Gambling in New Jersey

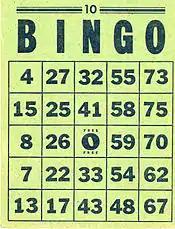
New Jersey allows non-profit organizations to run bingos and raffles.

Gambling in New Jersey includes casino gambling in Atlantic City, the New Jersey Lottery, horse racing, off-track betting, charity gambling, amusement games, and social gambling. New Jersey's gambling laws are among the least restrictive in the United States. In 2013, the state began to allow in-state online gambling. Five years later in 2018, the state won a lawsuit that dismantled Nevada's monopoly on legal sports betting.